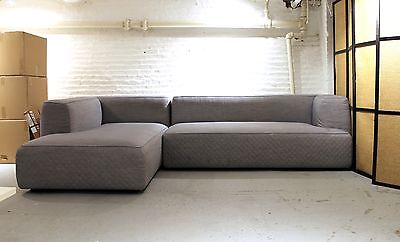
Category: sofa